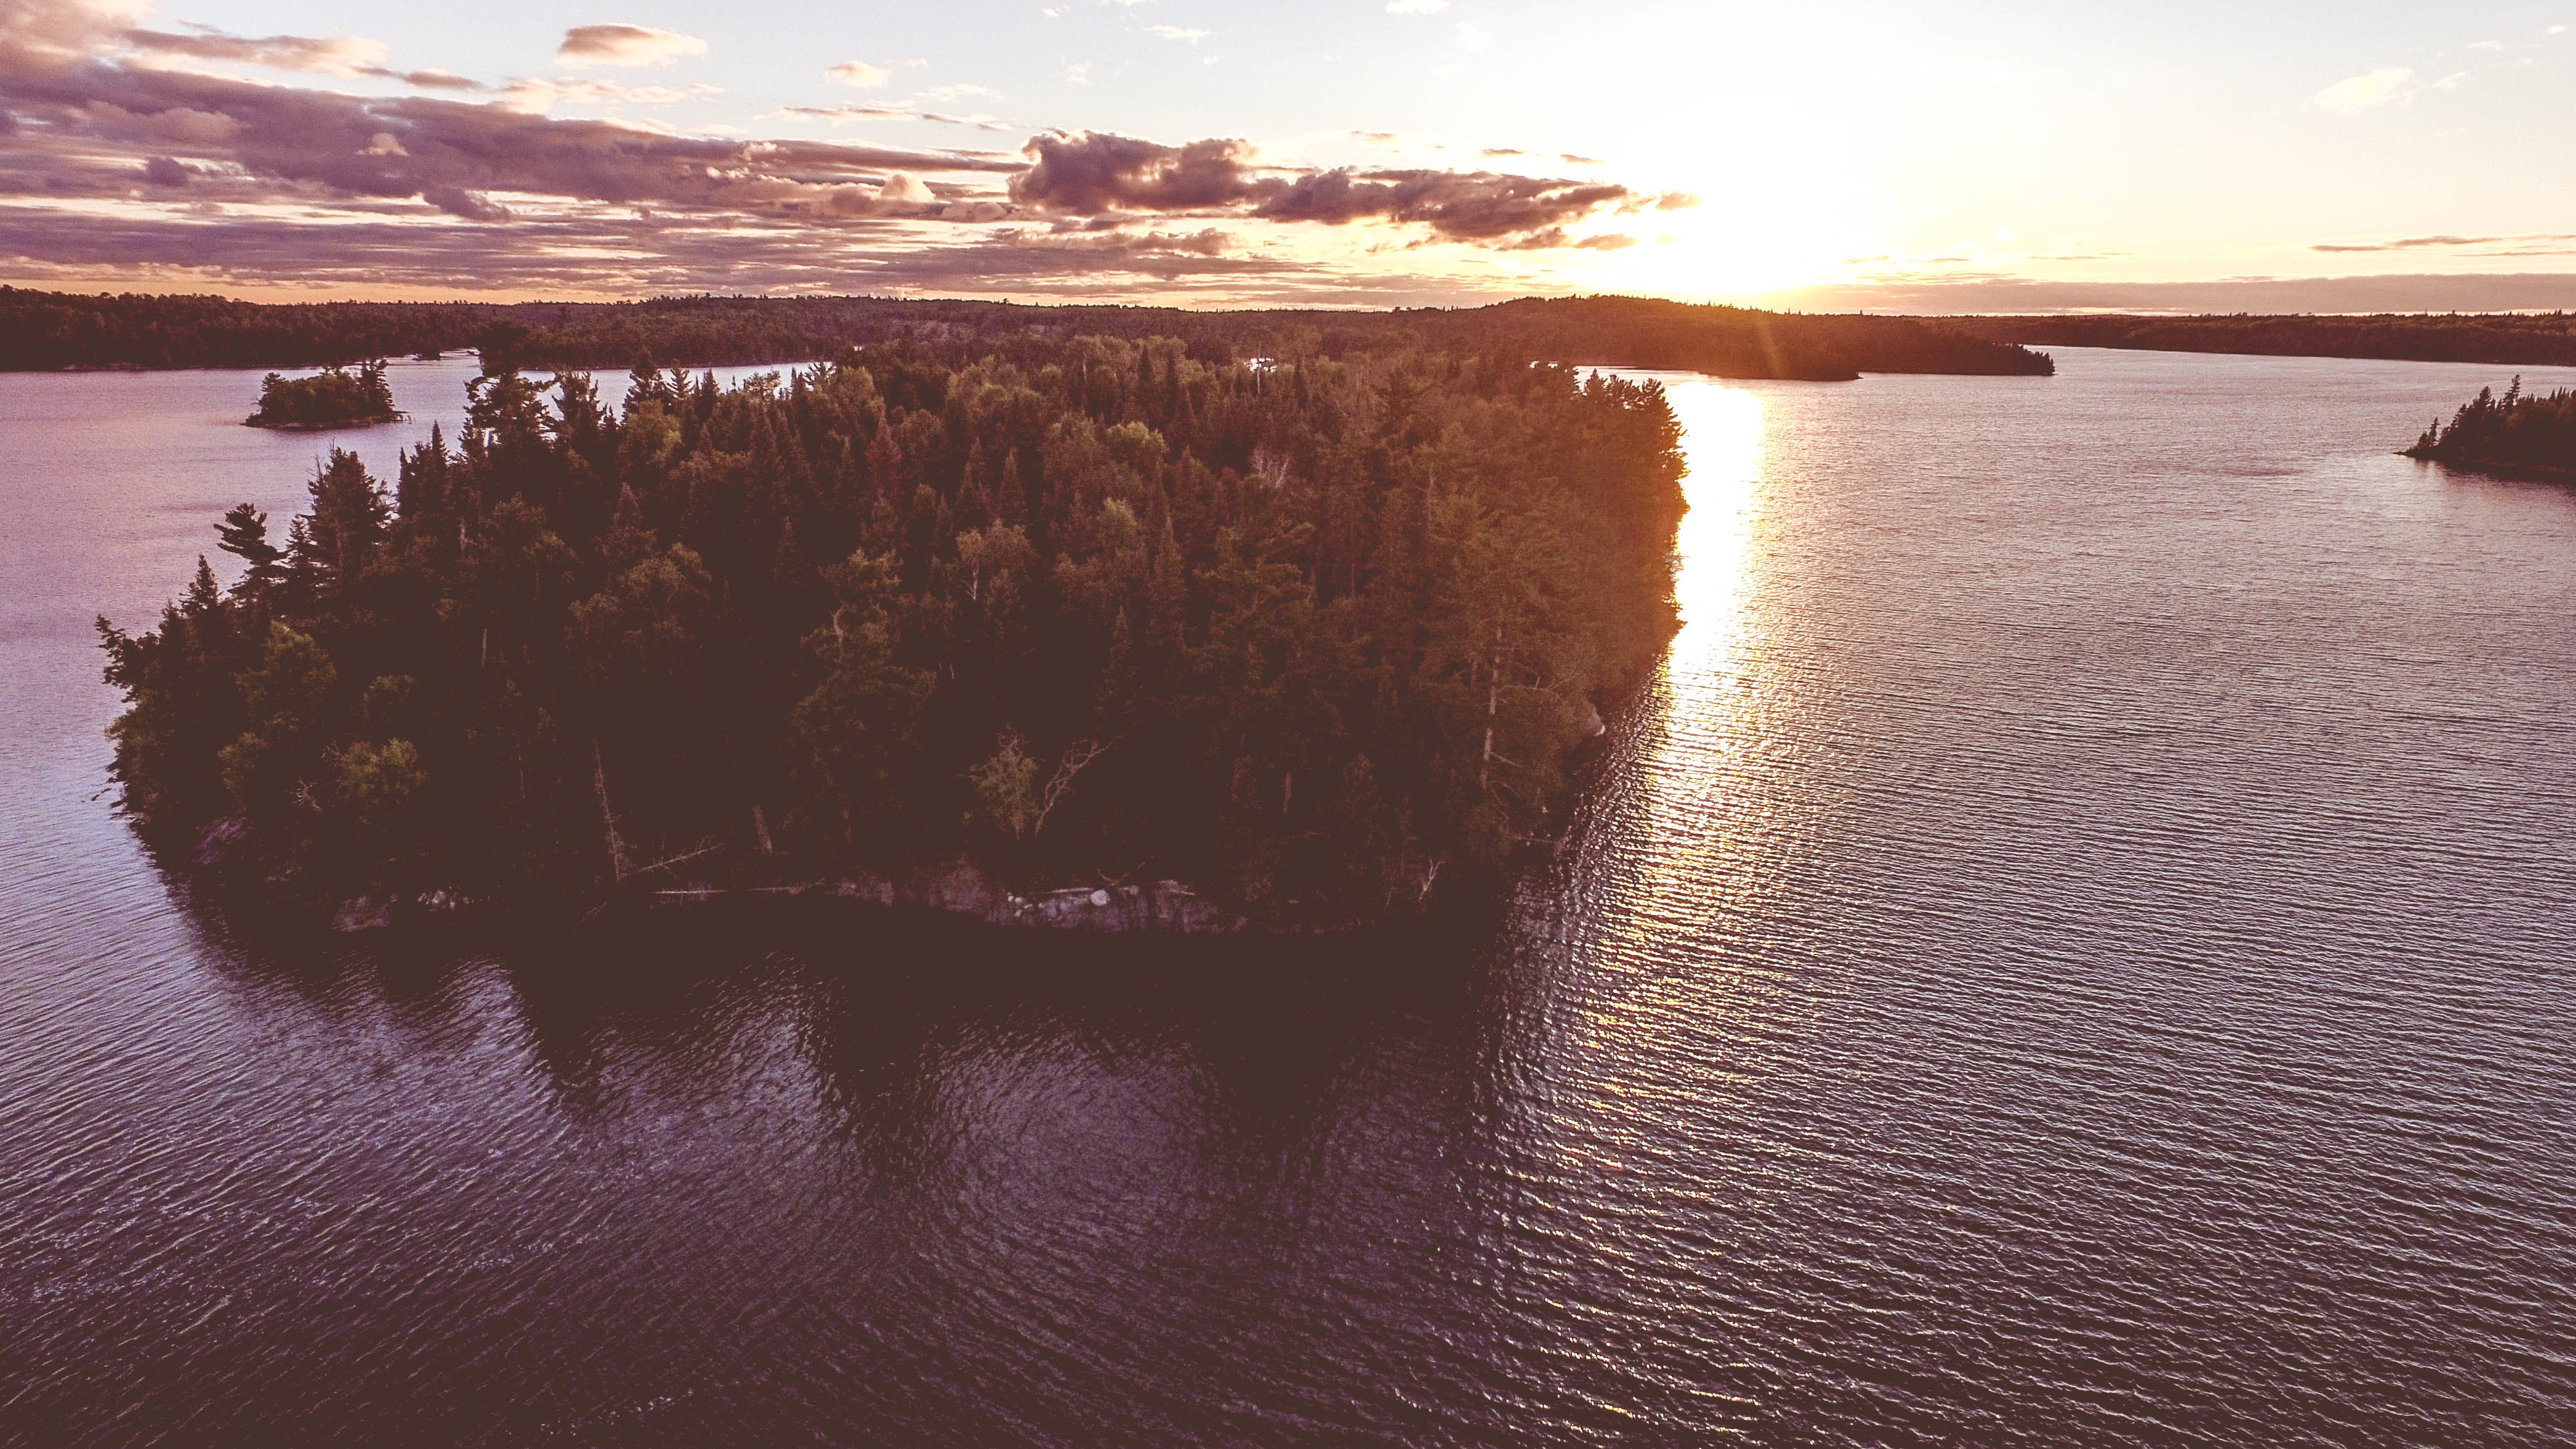
sea, coast, sunrise, sunset, morning, lake, dawn, river, dusk, reflection, bay, reservoir, loch, atmospheric phenomenon